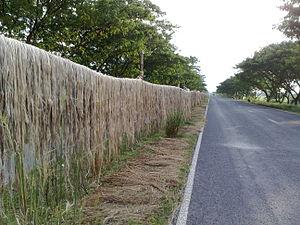
Il existe deux plantes herbacées du genre Corchorus :
La fibre de jute, aussi appelé le jute, est obtenue de l'écorce du jute et est principalement produite en Inde et au Bangladesh. Elle est longue, douce et brillante et est entre autres utilisée pour faire des sacs en toile de jute ou encore comme géotextile.